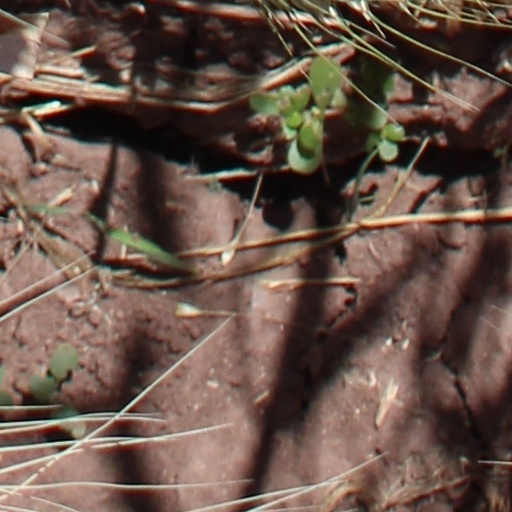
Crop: wheat